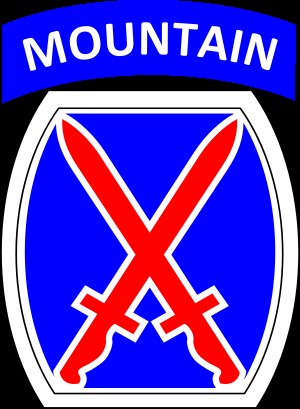
10th Mountain Division
10th Mountains divisionsmærke
10th Mountain Division, er en let infanteridivision i USA's hær. Enheden er specialiseret i at kæmpe effektivt under hårde forhold, blandt andet som bjergtropper. Divisionen er indrettet på hurtig indsættelse et hvilket som helst sted i verden. Divisionen er baseret i Fort Drum, New York.